Galentine's Day

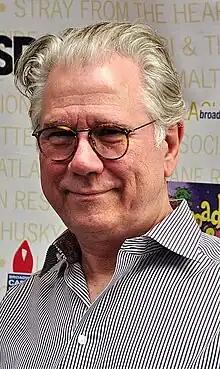
John Larroquette portrays Frank Beckerson in this episode, "Galentine's Day"

"Galentine's Day" was written by series co-creator Michael Schur and directed by Ken Kwapis. The episode featured a guest appearance by John Larroquette as Frank Beckerson, the long-lost love of Leslie's mother, Marlene Knope. When "Parks and Recreation" co-creator Greg Daniels announced the casting in January 2010, he described Larroquette's character as "He's the one who got away." "Galentine's Day" also included an appearance by Pamela Reed, who has played Marlene Knope in several episodes, and the last of a string of slated guest appearances by Justin Theroux as Justin Anderson, a love interest for Leslie. The episode marked the return of Andy's band, "Mouse Rat", which was previously featured in the first season finale "Rock Show". His bandmates are played by Mark Rivers (drums), Andrew Burlinson (guitar) and Alan Yang (bass), the latter of whom serves as a screenwriter for "Parks and Recreation".